Sky position (RA, Dec in degrees): 41.696, -8.273
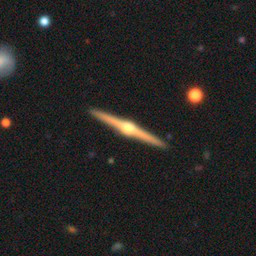
Galaxy morphology: Edge-on Galaxies with Bulge